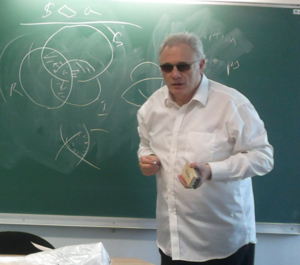
Jean-Gérard Bursztein, né le 9 octobre 1945, est un psychanalyste français, docteur en philosophie.